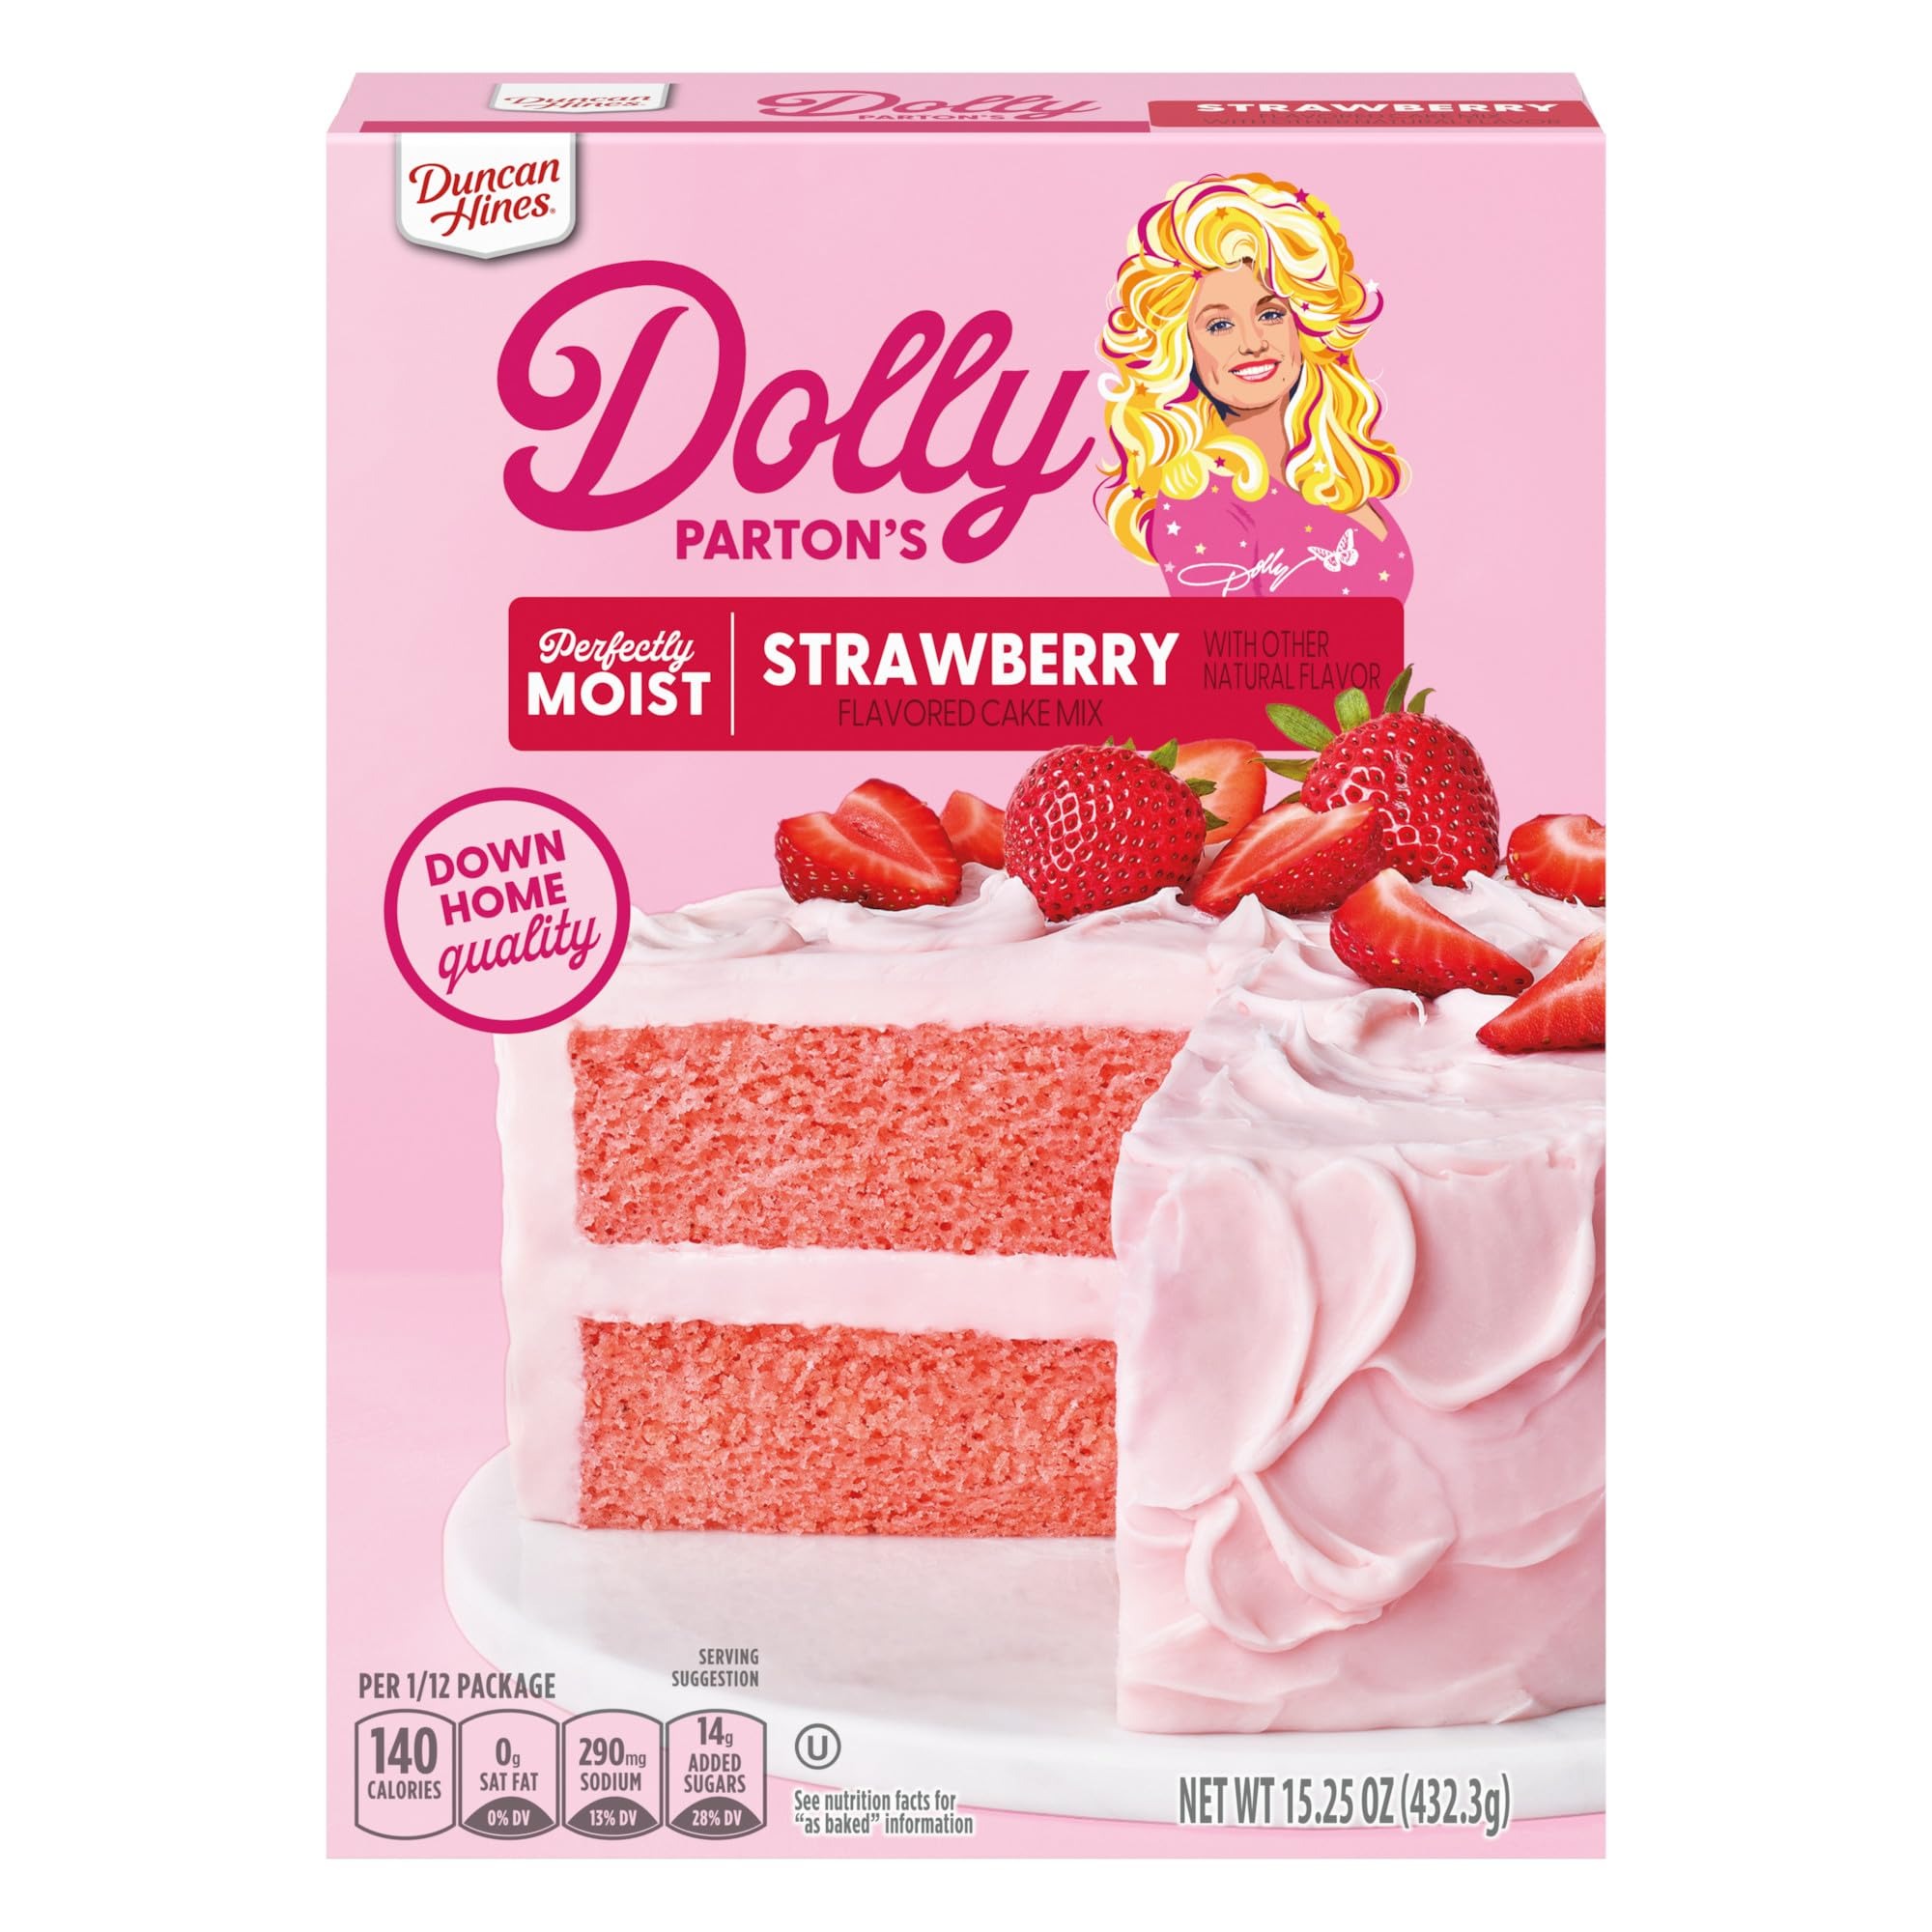
Item Name: Duncan Hines Dolly Parton's Strawberry Flavored Cake Mix, 15.25 oz.
Bullet Point 1: One 15.25 oz. box of Duncan Hines Dolly Parton's Strawberry Flavored Cake Mix
Bullet Point 2: This strawberry cake mix is perfectly moist and simply irresistible
Bullet Point 3: Featuring Dolly Parton's Extra Special Strawberry Pretzel Cake recipe on box
Bullet Point 4: Delicious strawberry cake perfect for everyday desserts and birthday treats
Bullet Point 5: Stock up today on the sweet combination of Duncan Hines and Dolly Parton
Value: 15.248
Unit: Ounce

Price: 2.07